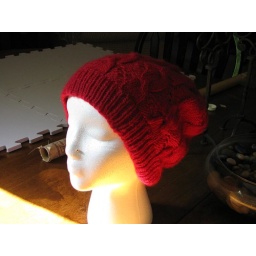
Hermione hat in blue blood red Lamb's Pride